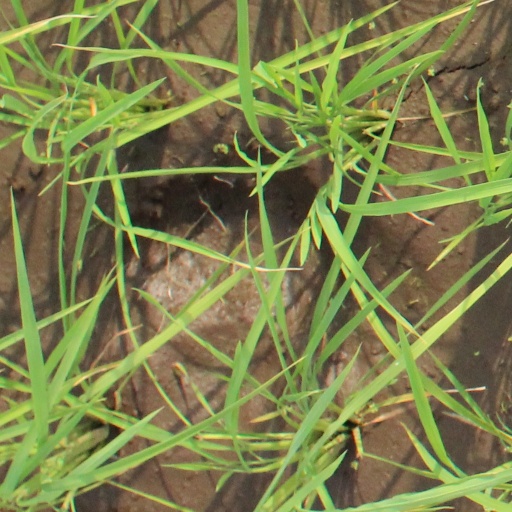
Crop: rice